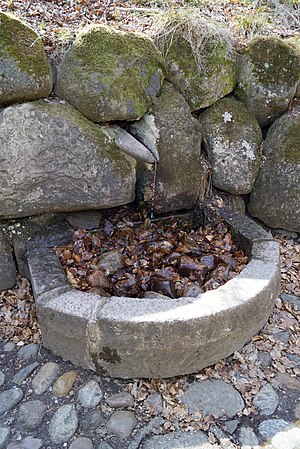
Sankt Sørens kilde
Nærbillede af kilden
Skt Sørens Kilde er en helligkilde der ligger i Rye Sønderskov ved Gammel Rye
Sankt Sørens kilde i Rye Sønderskov lige nordvest for Gammel Rye var en helligkilde der havde ry for at have udvirket en del mirakler gennem tiden. Kilden som valfartsmål kendes tidligst fra en skriftlig kilde fra 1405, hvor rigsråd Jens Nielsen Løvenbalk udstedte et brev på, at sende folk på pilgrimsfærd bl.a. til Rye, som bod for et drab. Den præcise placering af den middelalderlige kilde er ikke sikker, da bakkerne omkring Gl. Rye er rige på kildefremspring, og en af disse er i dag lagt i rør og betjener turister som Skt. Sørens Kilde, og stedet med stedet er fredet som kulturarv. Vest for anlægget en opretstående kampesten med indskriften KILDENS VÆLD/VED BAKKENS FOD/VIET TIL SCT SØRENS ÆRE/SYGE SOM MAN/DID MON BÆRE/DRAK SOM VAND/AF LIVETS FLOD.